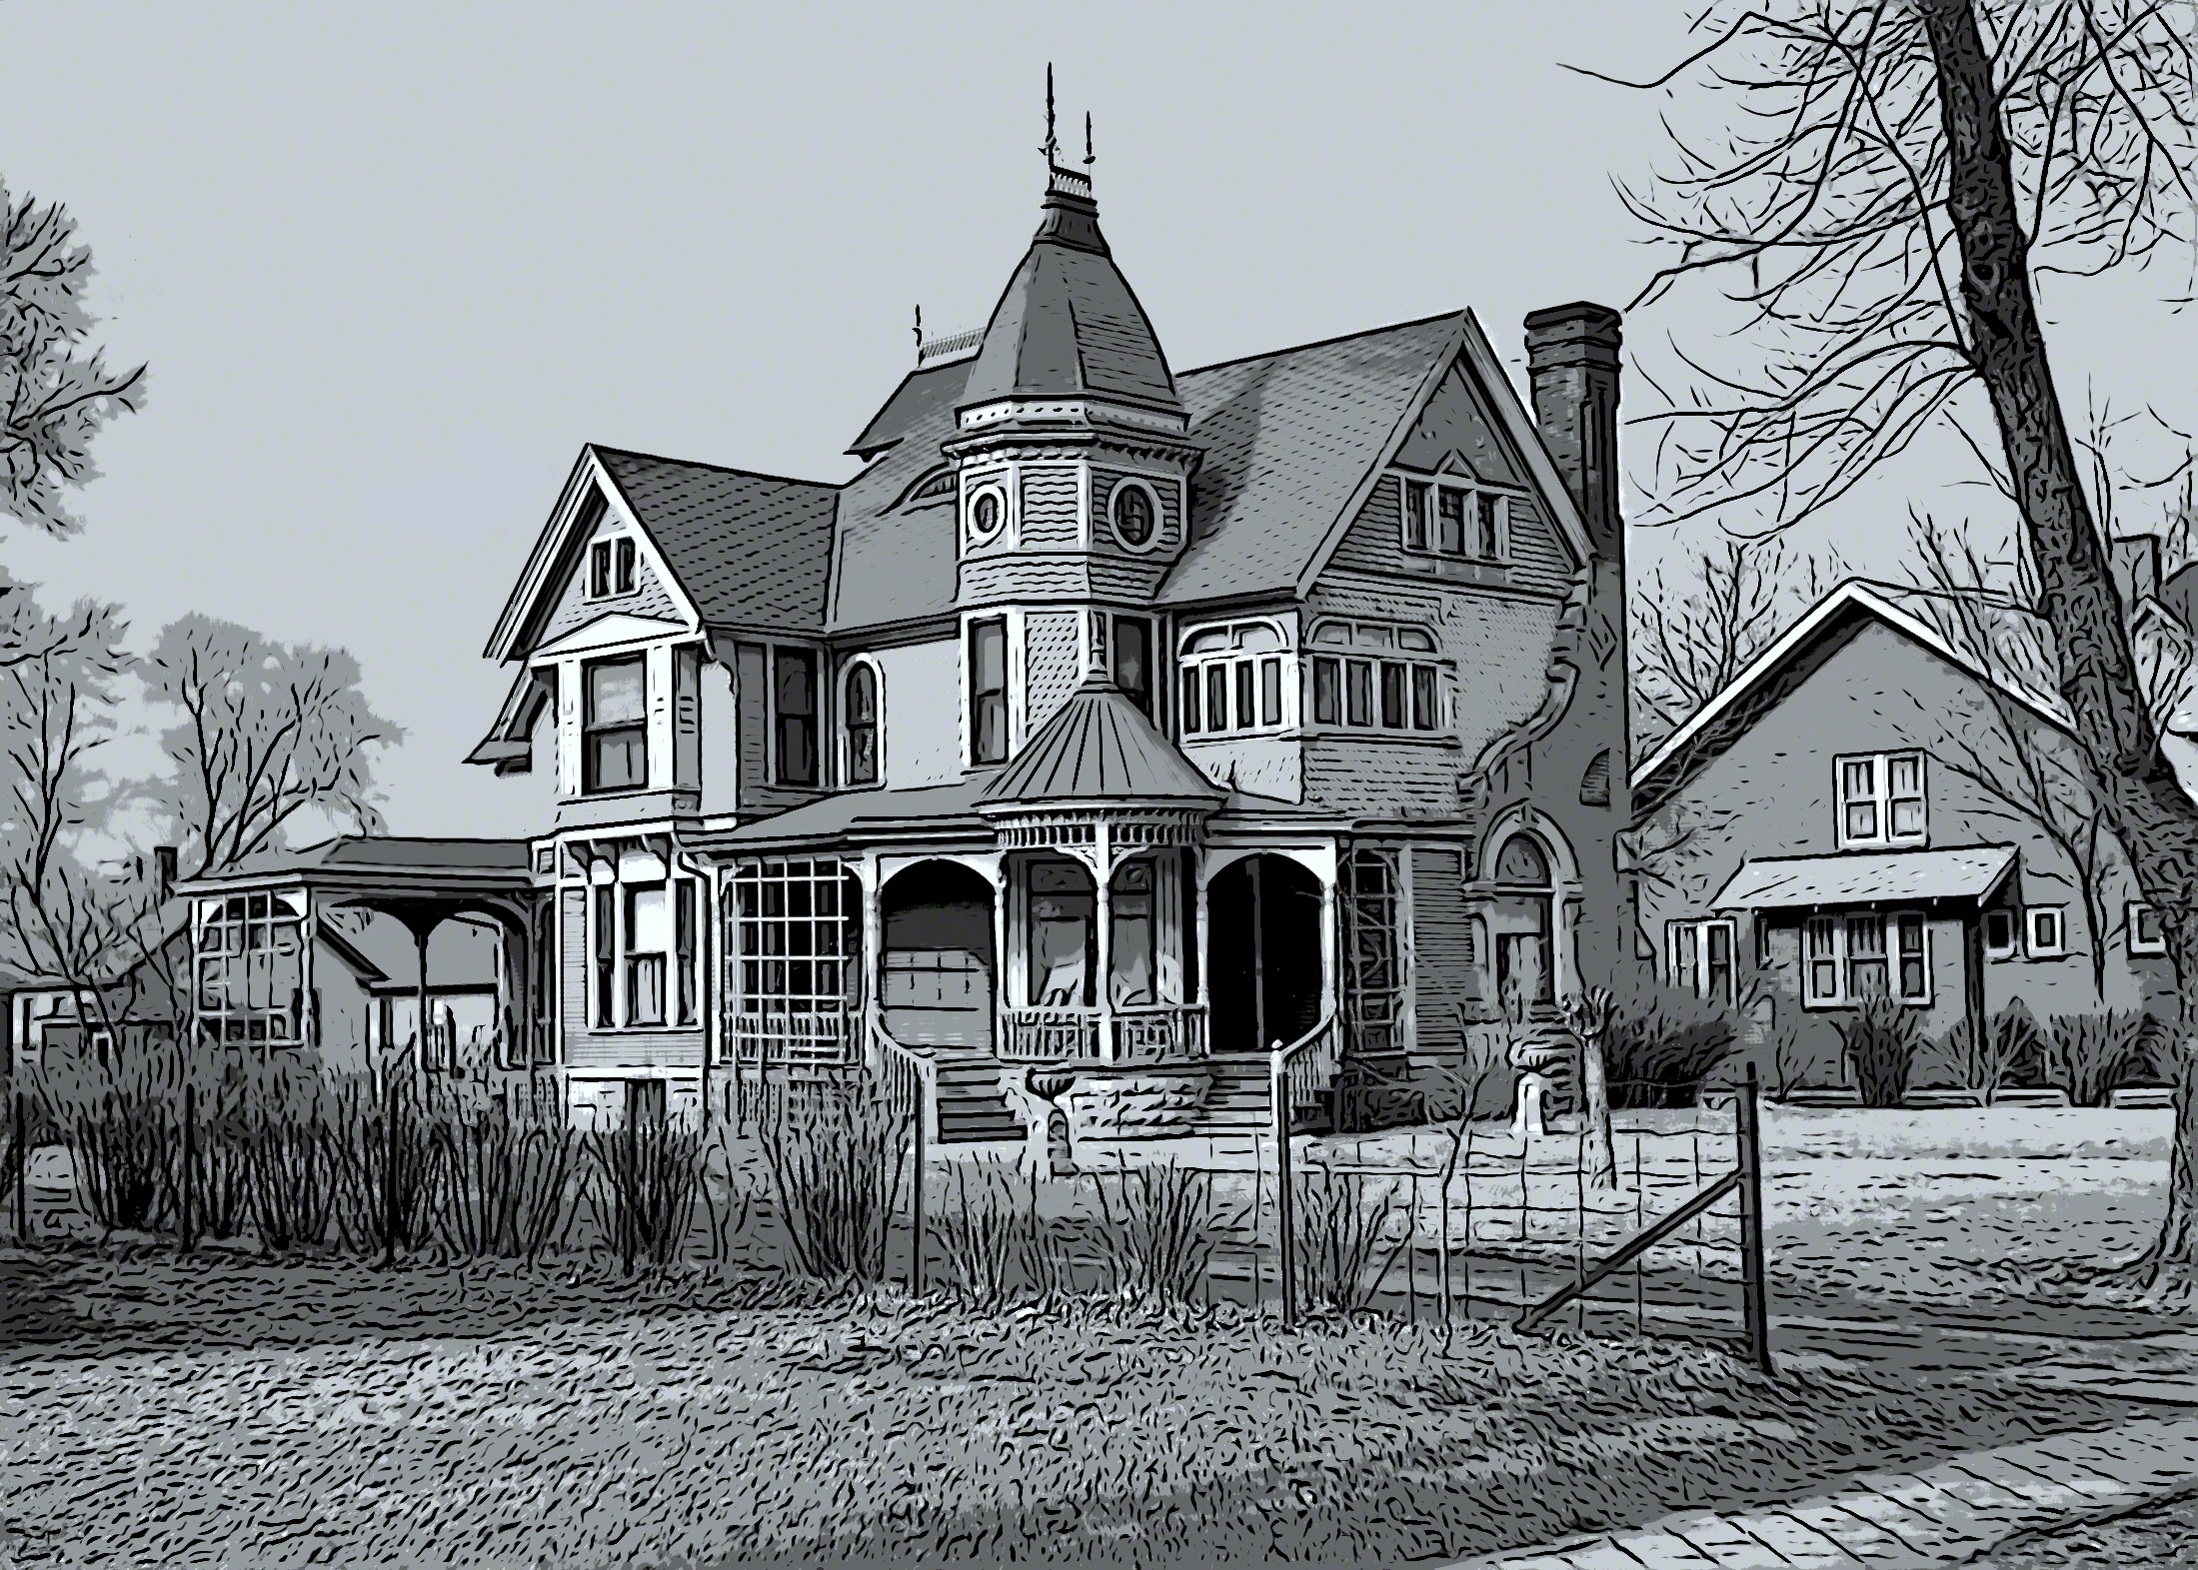
snow, winter, black and white, architecture, vintage, mansion, house, town, building, old, home, suburb, cottage, monochrome, history, estate, turret, neighbourhood, manor house, monochrome photography, residential area